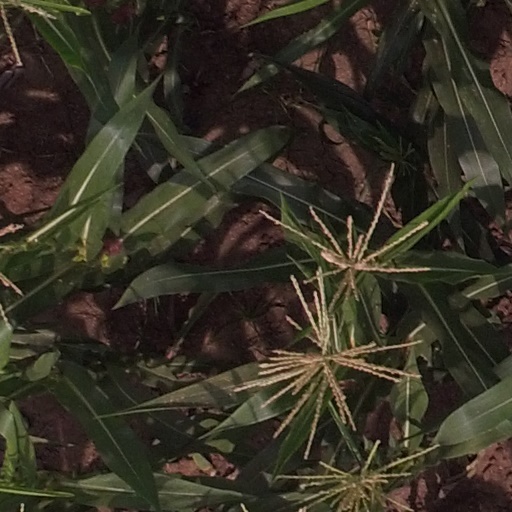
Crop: maize; corn